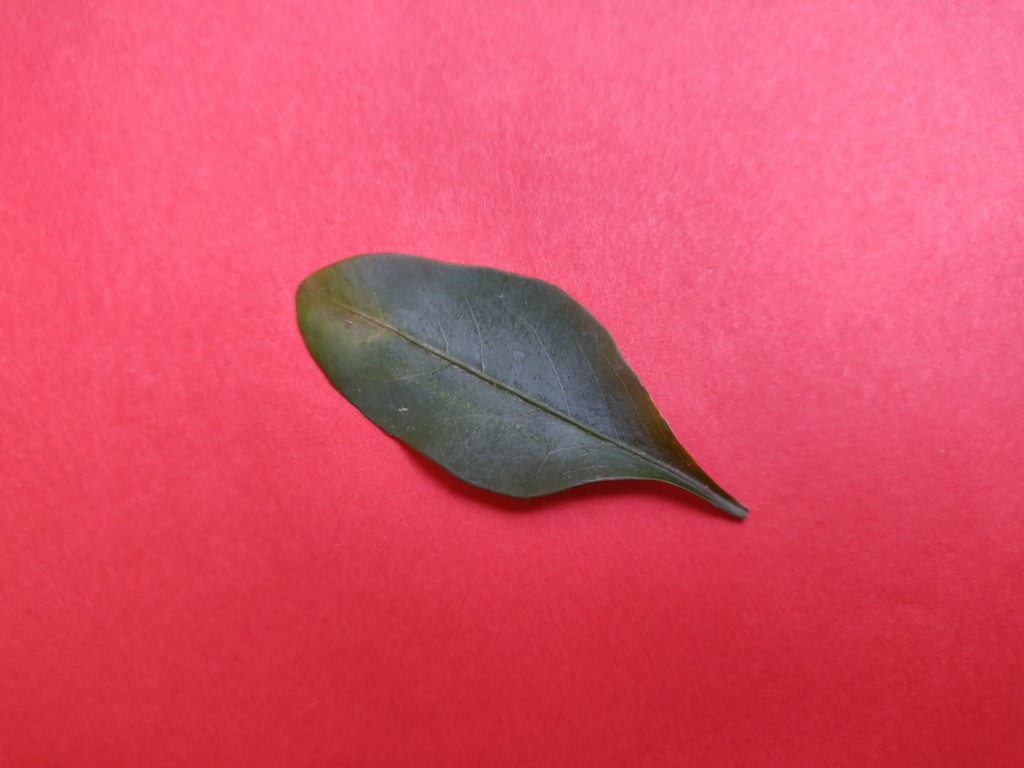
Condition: Unhealthy
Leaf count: single
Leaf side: front